Aunay-sur-Odon

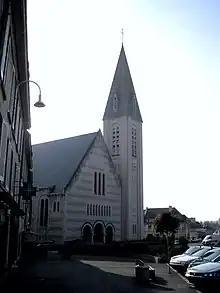
The Church of Saint-Samson.

The council was composed of 23 members including the mayor and six deputy mayors.